Rochor MRT station

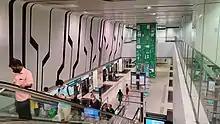
Artwork on the lift shaft of the station

As part of the MRT's Art-in-Transit Programme, LASALLE College of the Arts students were commissioned to create an artwork "Tracing Memories," which is placed on the shaft of the station's lift. The artwork depicts local vintage objects acquired at the nearby Thieves' Market, drawn using pencils, via monoprinting, or digitally and were arranged to resemble a motherboard. The artwork was designed to juxtapose modern technology, as well as the sentimentality for tradition and history, that was contemplated by Singapore's younger population.